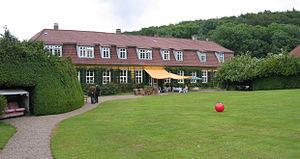
Manoir d'Obernfelde à Lübbecke, arrondissement de Minden-Lübbecke, Rhénanie-du-Nord-Westphalie, Allemagne. العربية